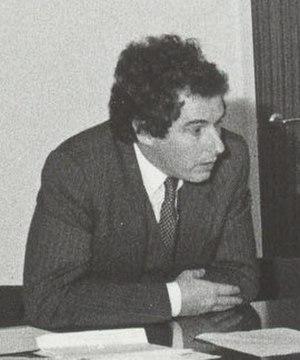
La circonscription de West est une circonscription située dans la ville de Bristol et représentée à la Chambre des Communes du Parlement britannique.
William Arthur Waldegrave, baron Waldegrave de North-Hill, né à Londres le 15 août 1946, ancien ministre britannique est, depuis 1999, membre de la chambre des Lords.